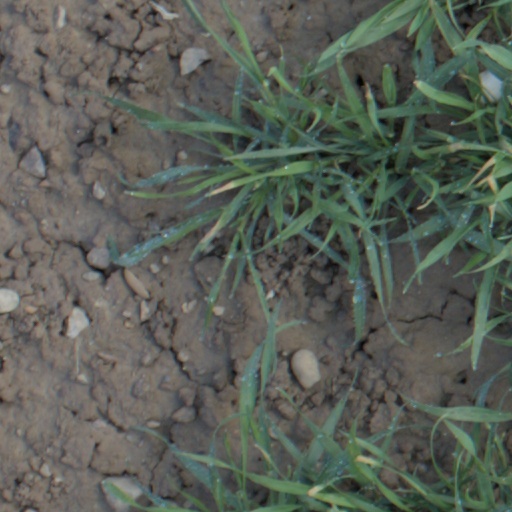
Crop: wheat